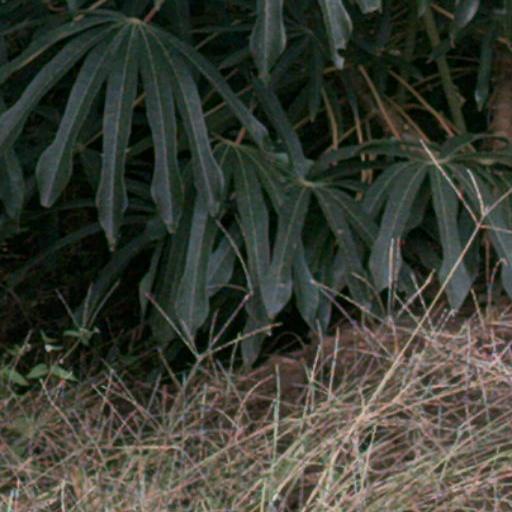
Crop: cassava